Saint Philip's Parish Church, Barbados

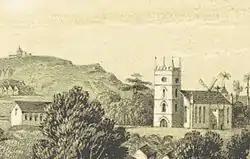
Saint Philip's Parish Church in an 1848 lithograph by W. L. Walton

Saint Philip's Parish Church was built in 1640 as the Anglican church for Saint Philip Parish, Barbados. However the original structure was destroyed in a hurricane in 1780 and was rebuilt in 1786. However, this structure was also destroyed in a hurricane on August 11, 1831. The church was then rebuilt again, the new structure being consecrated on 20 October 1837 by Bishop William Hart Coleridge. On Ash Wednesday in 1977 (23 February) the building was partially damaged in a fire, but has since been restored.